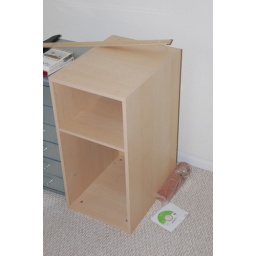
Side table book shelf. (Actually has two shelves in it, one is removed)